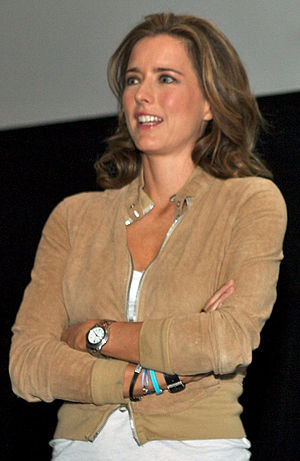
Téa Leoni
Elizabeth Téa Pantaleoni er en amerikansk skuespiller kendt under sit kunstnernavn Téa Leoni. Hun har bl.a. spillet med i film som Jurassic Park III, Deep Impact og The Family Man.